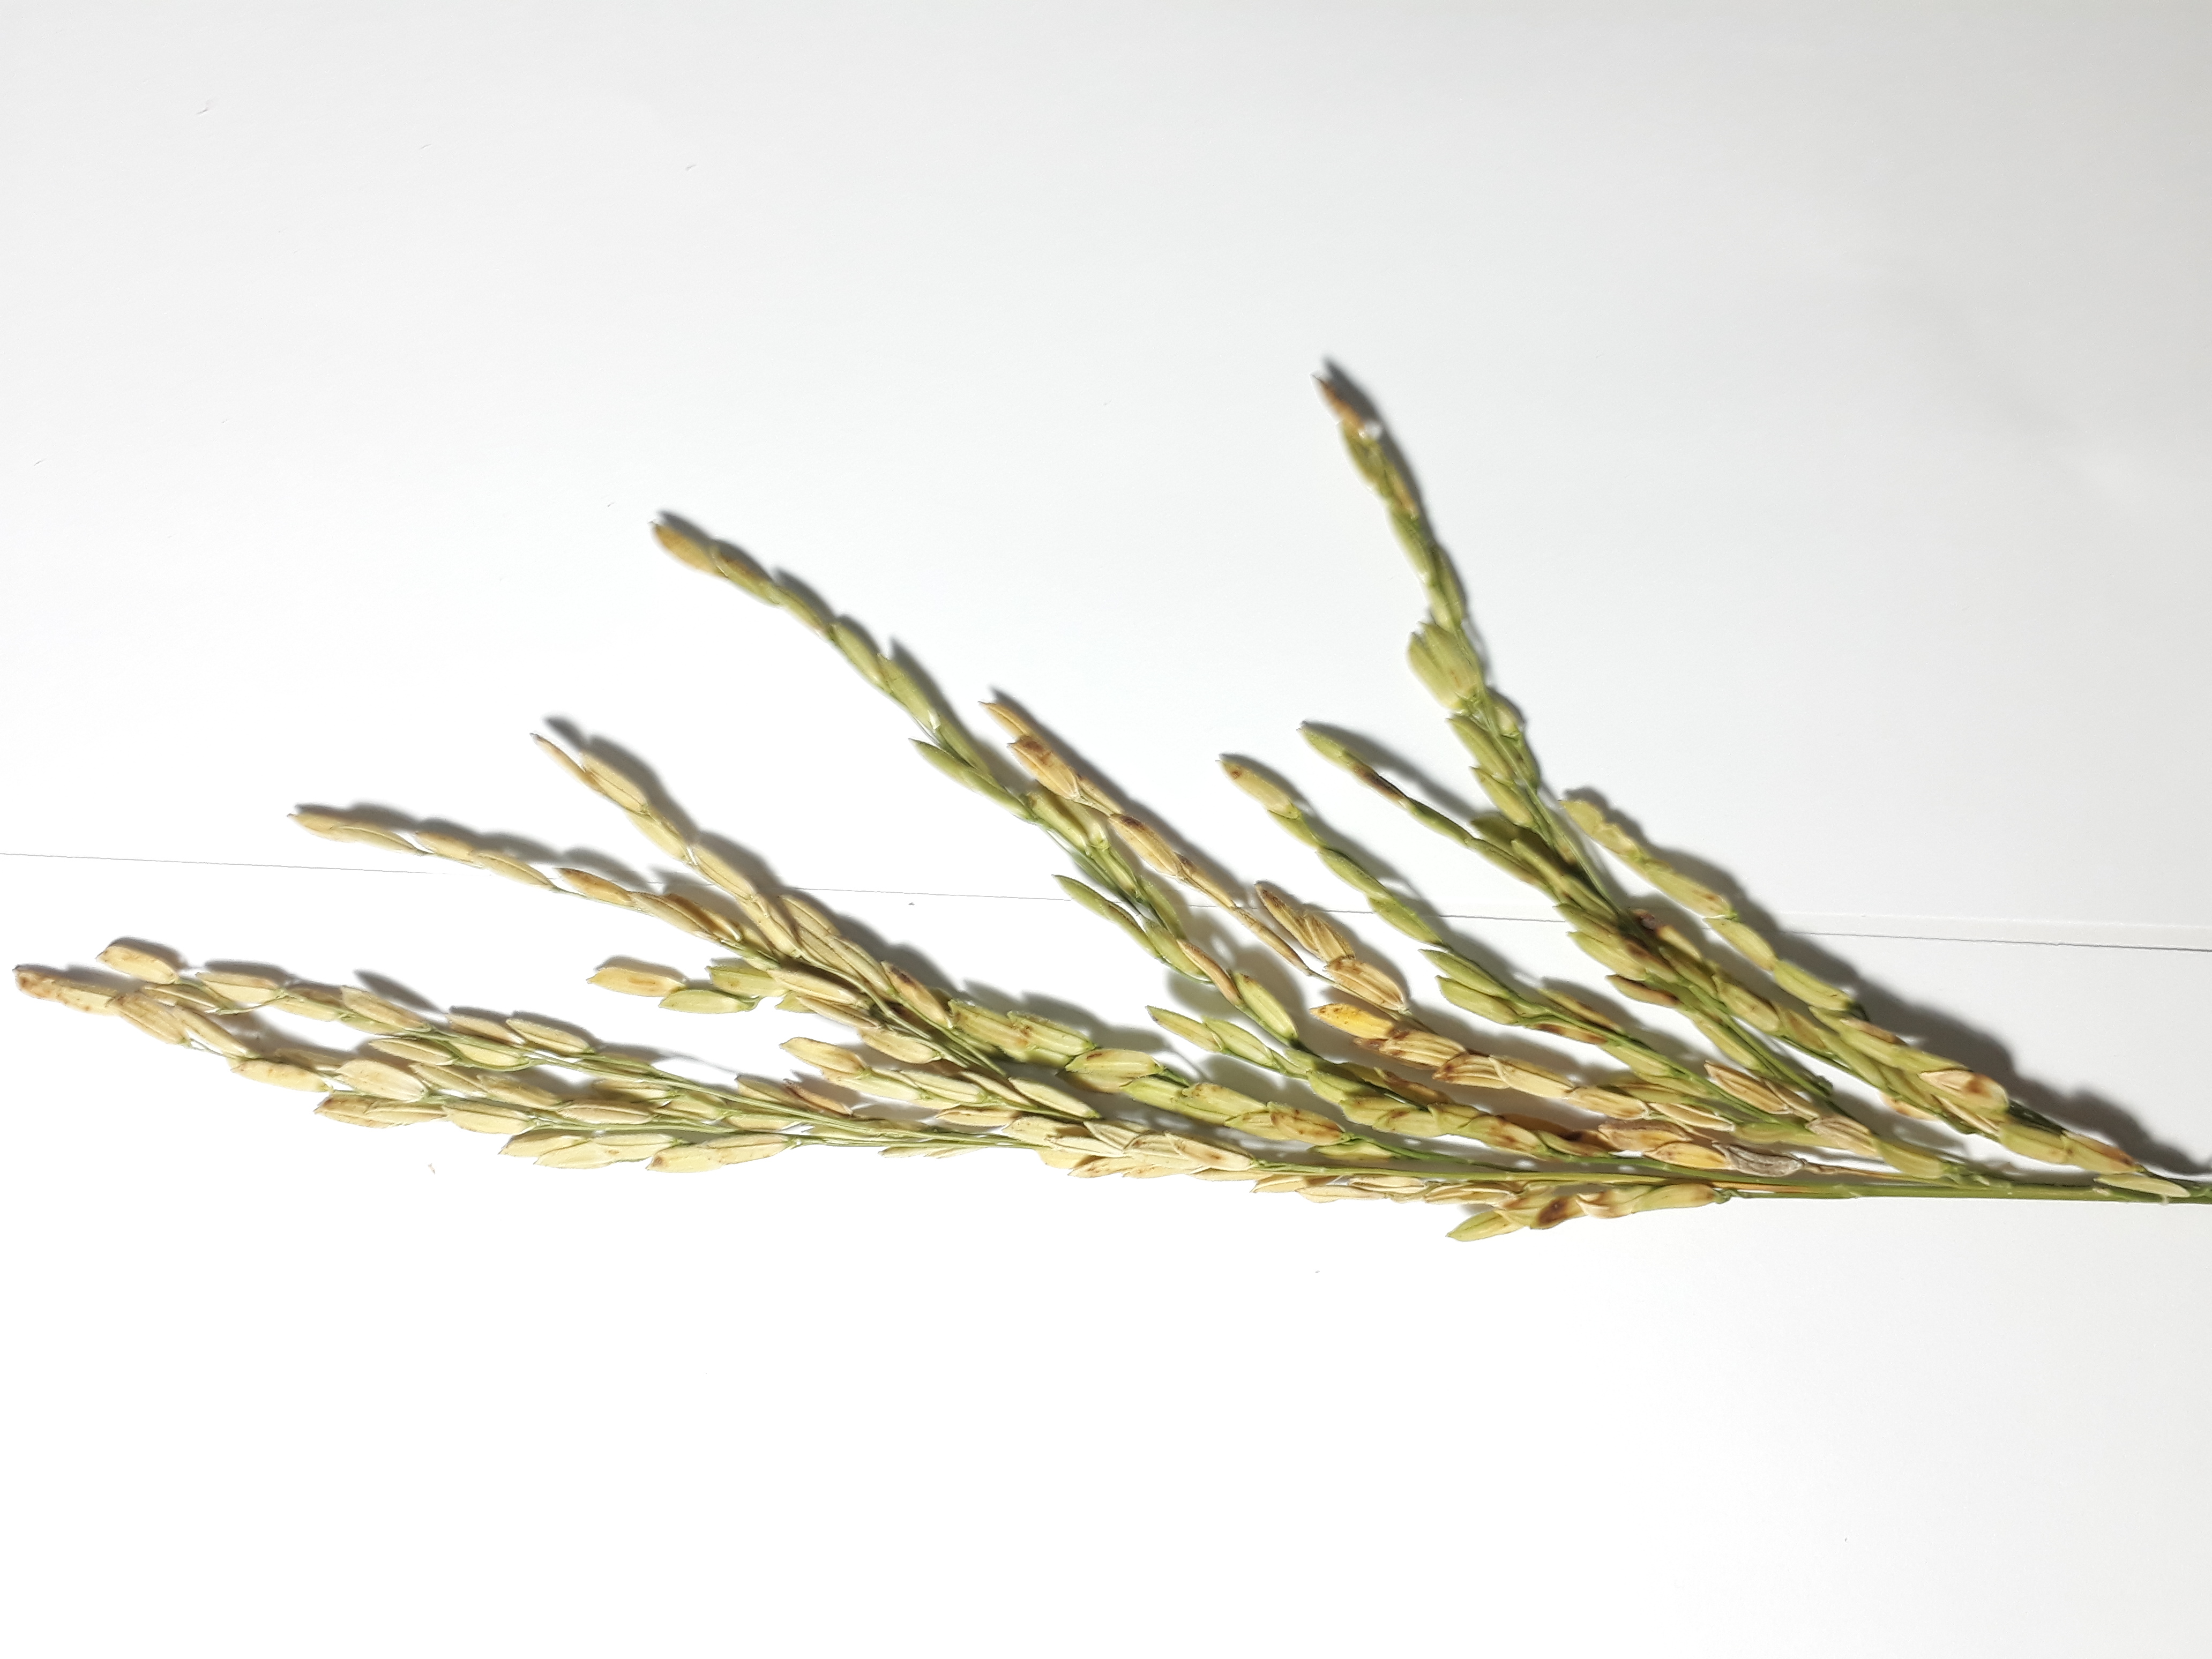
Label: Very Damage